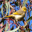
Label: bird